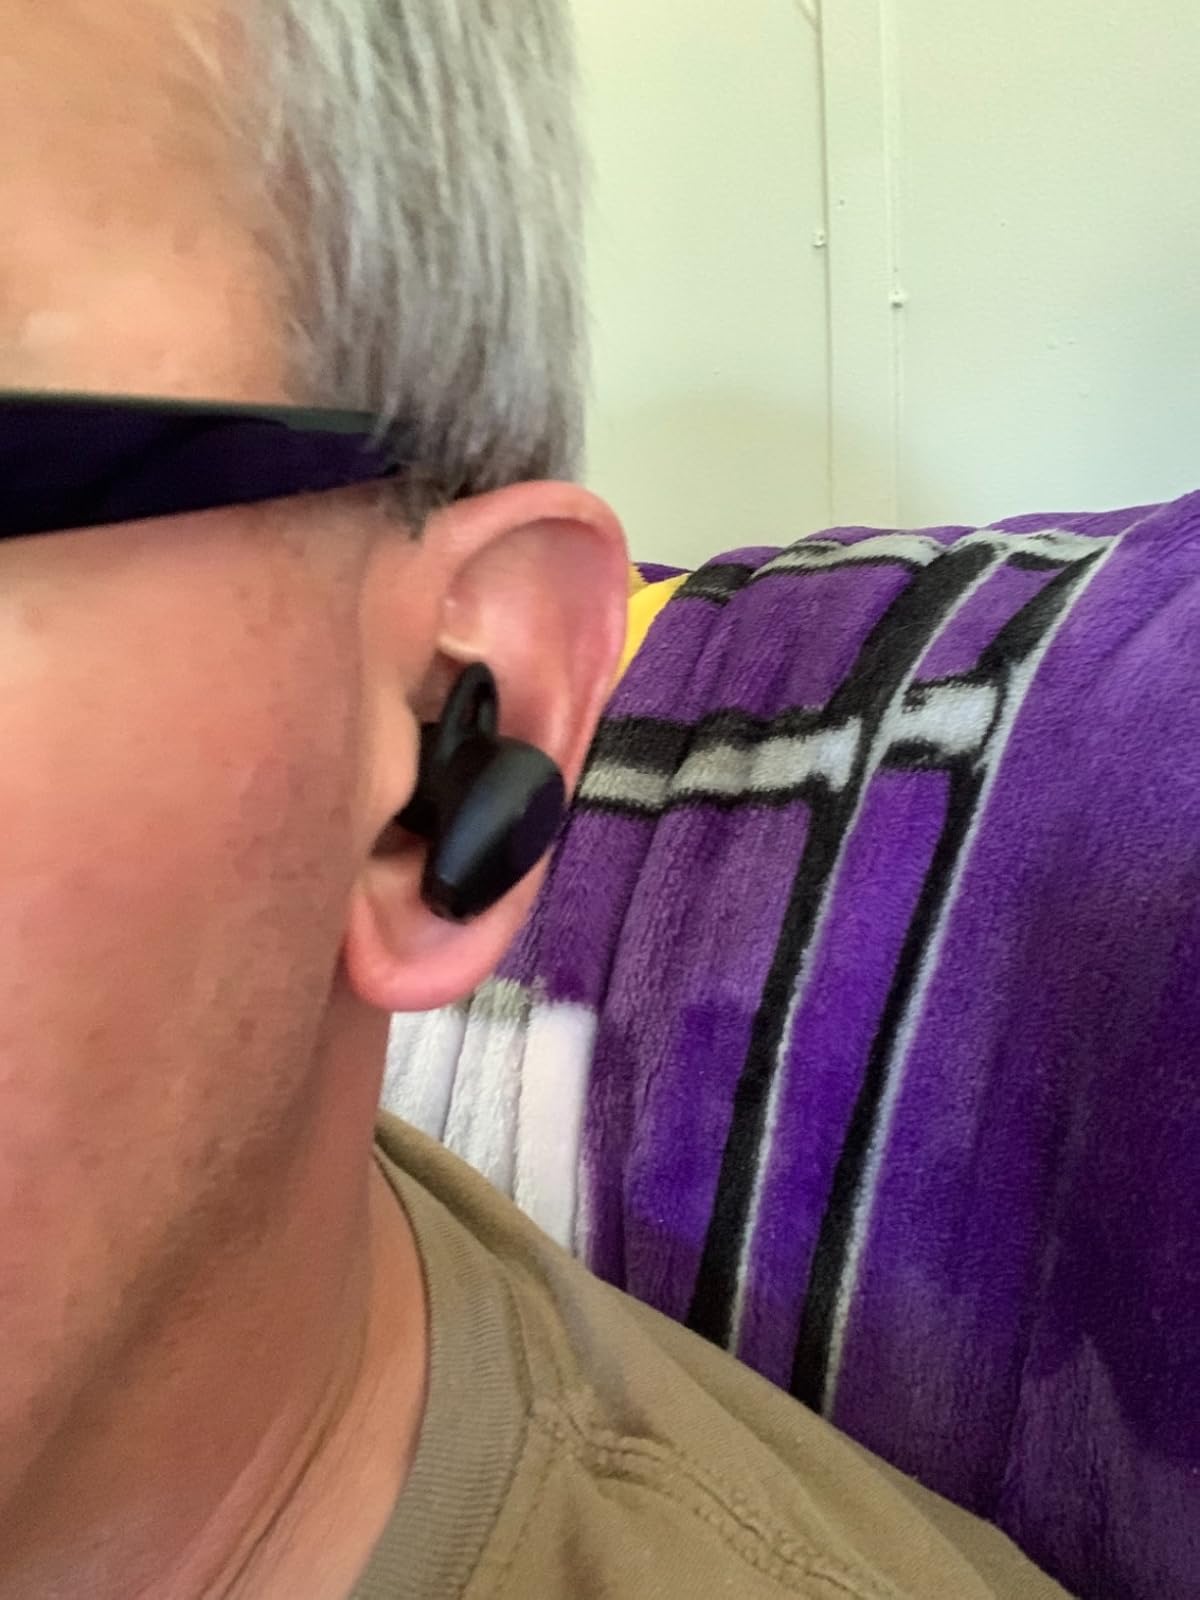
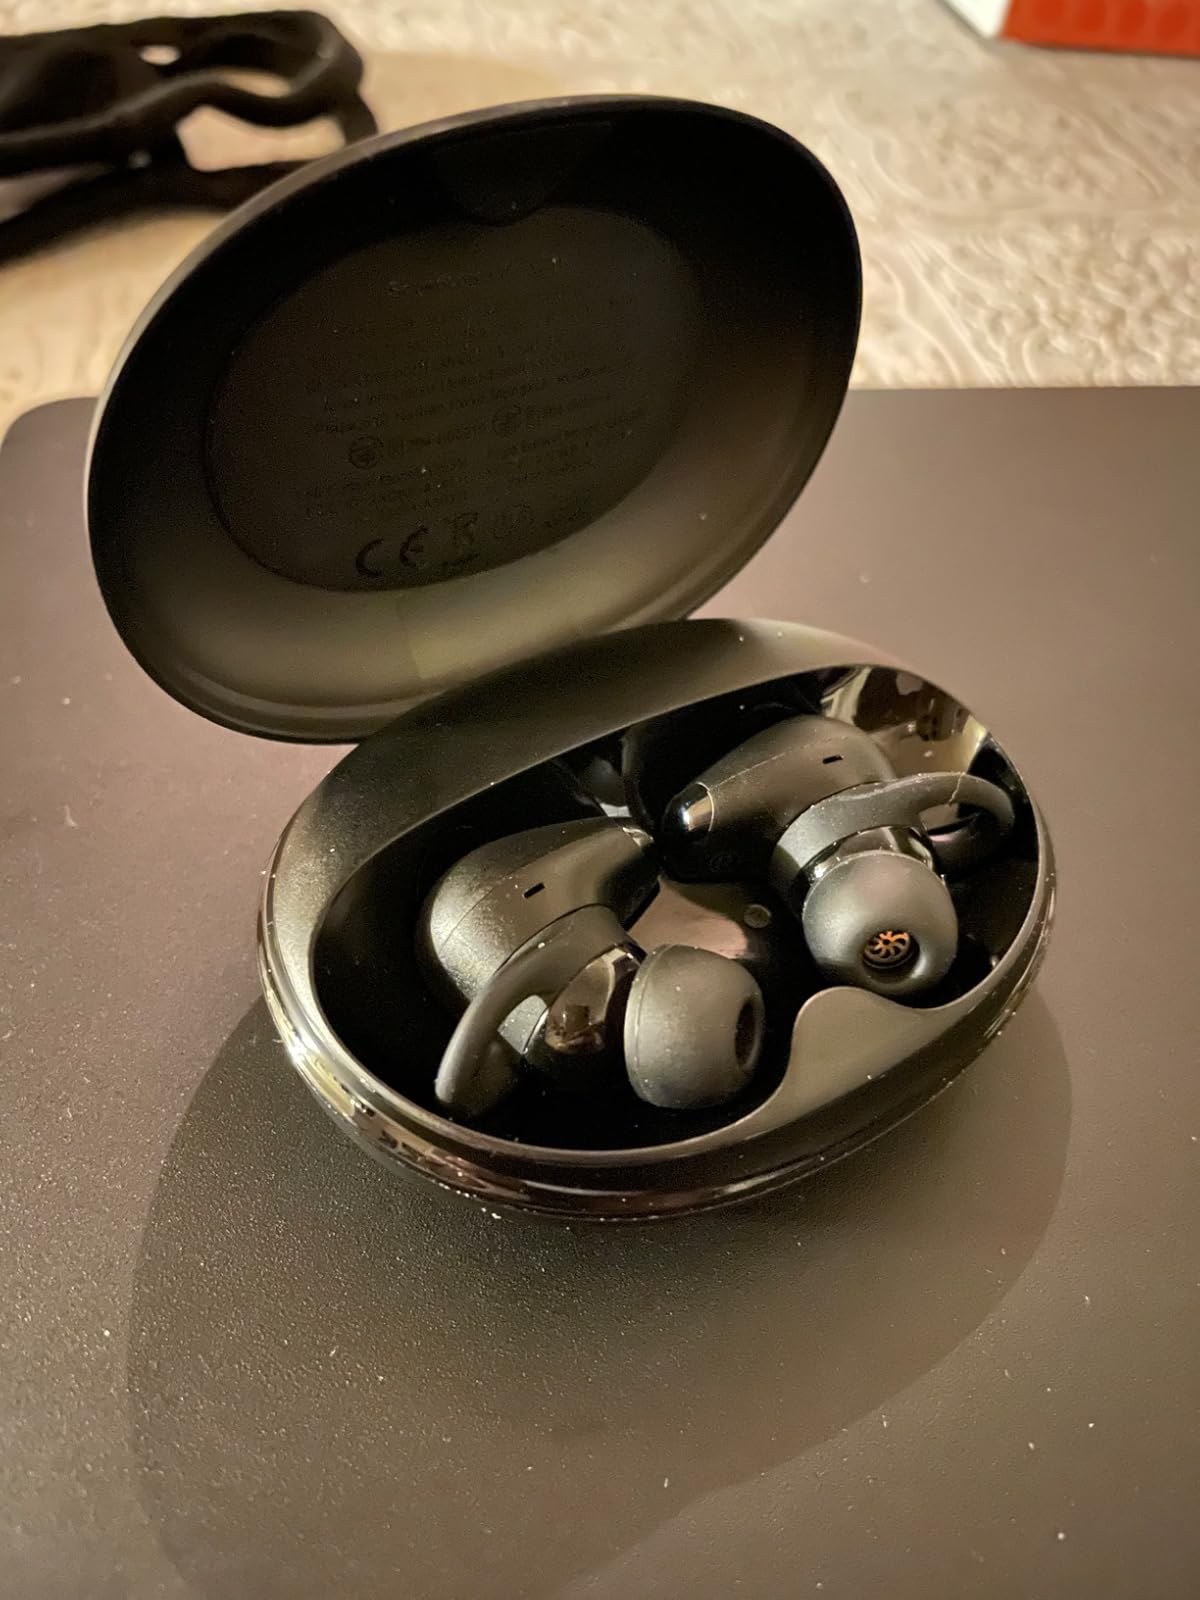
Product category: earbuds
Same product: yes